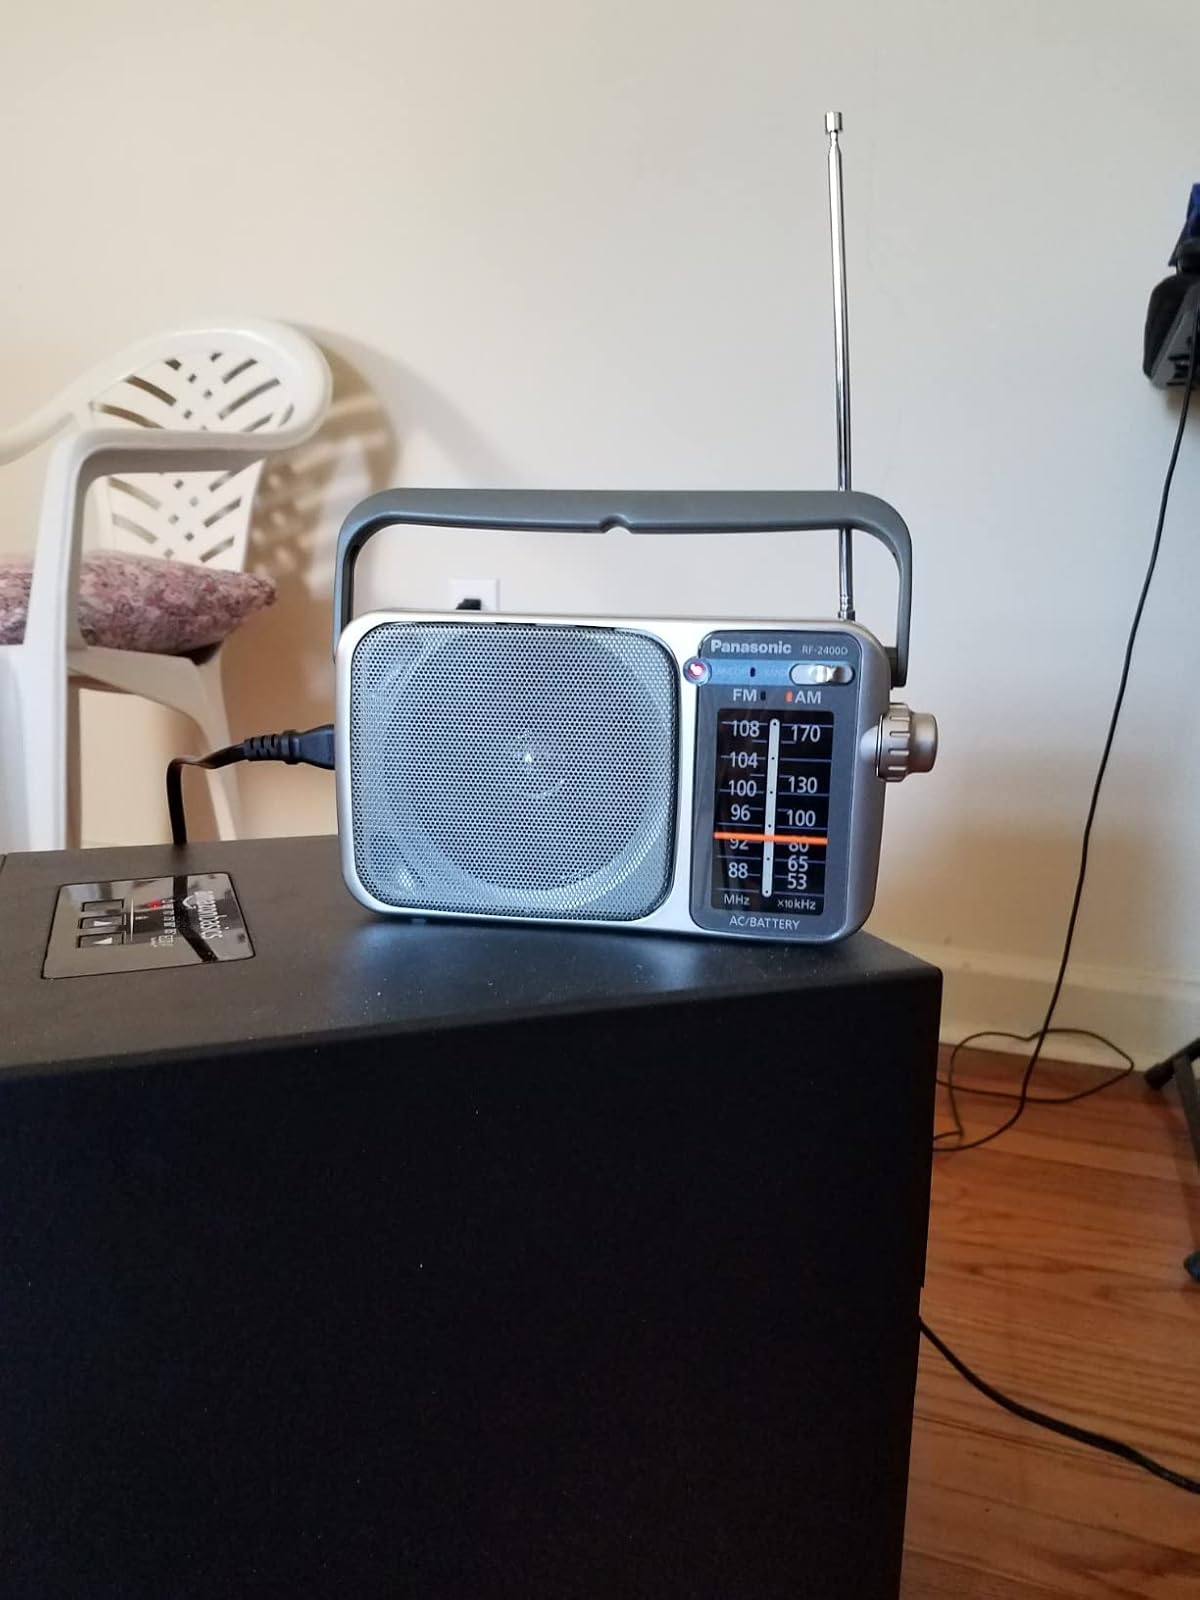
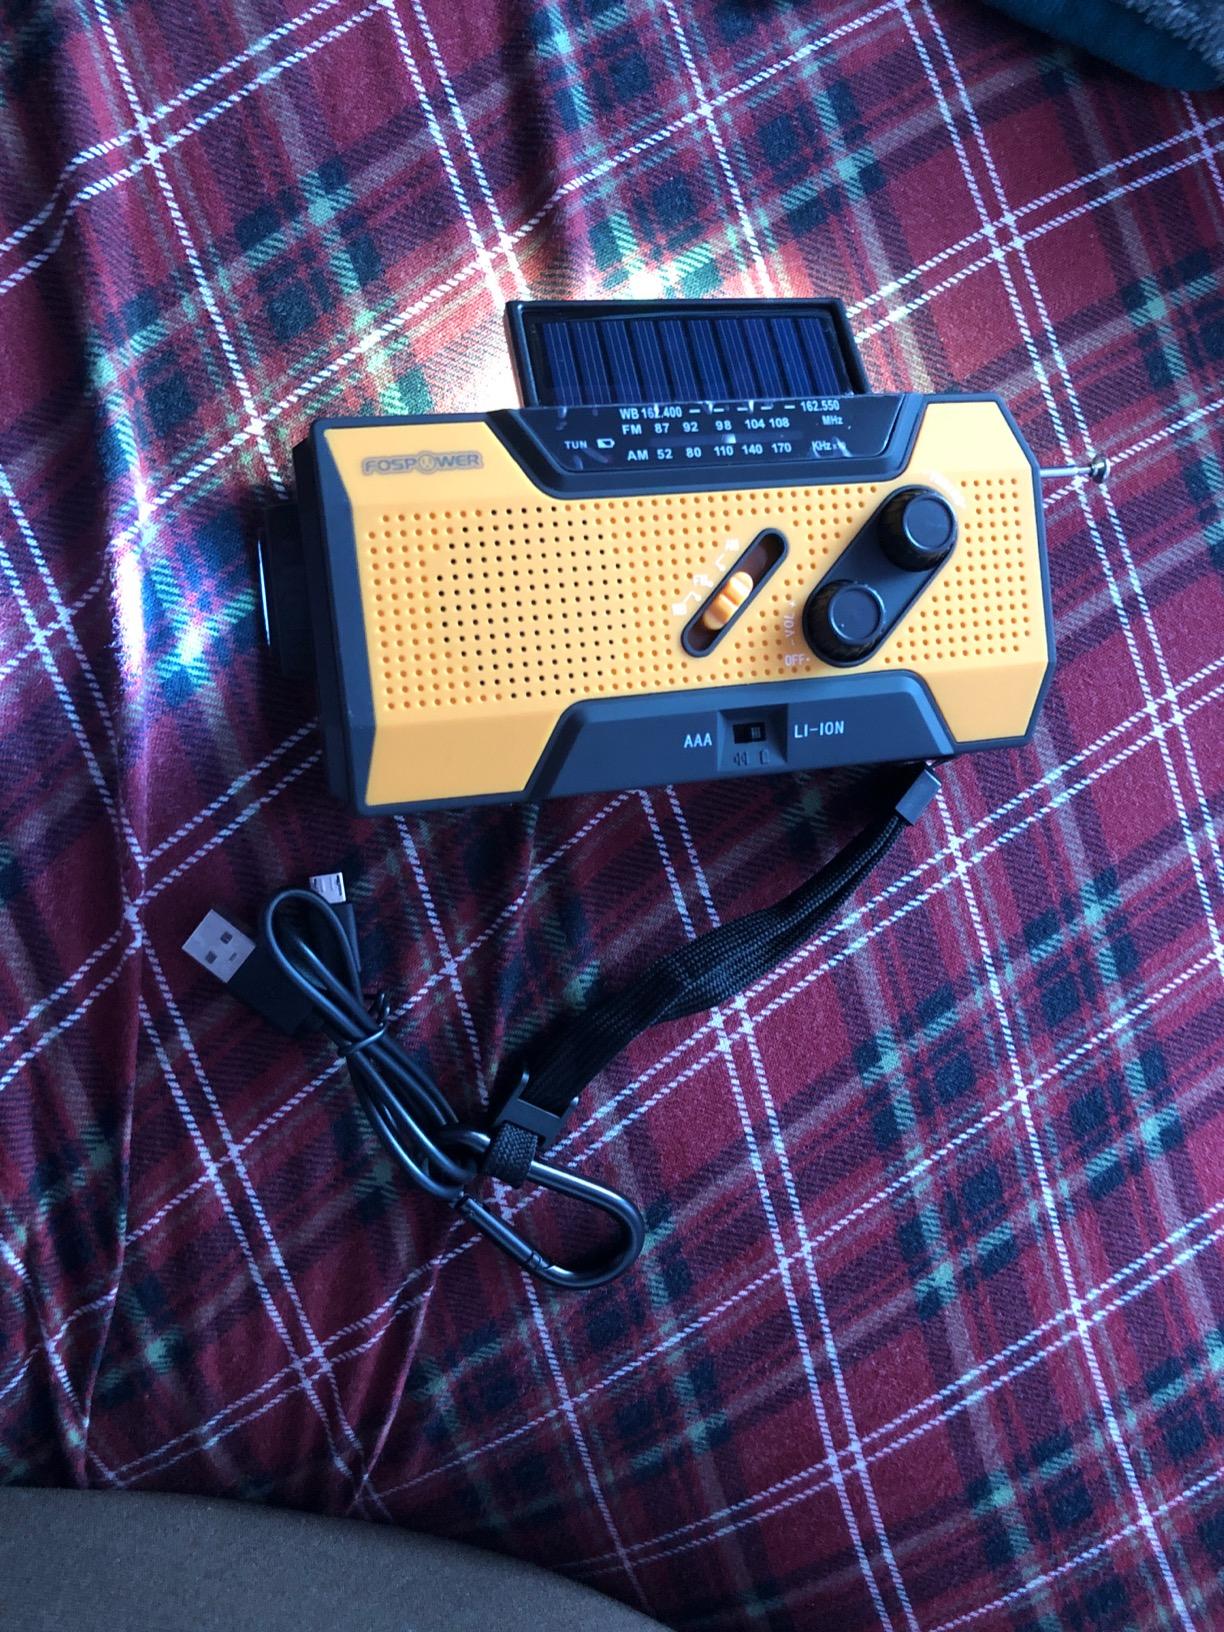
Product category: radio
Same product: no